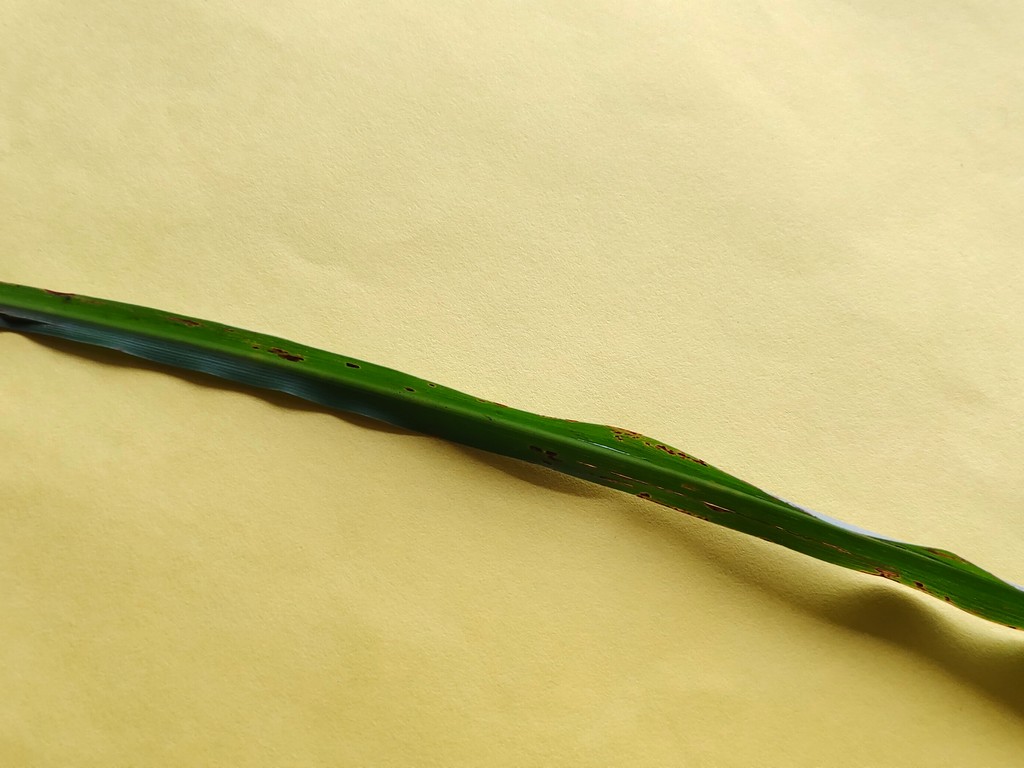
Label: Unhealthy